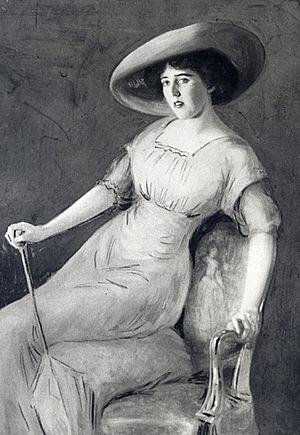
Anna Louise Mohan, dite Louise Bryant, est une féministe, militante politique et journaliste américaine, née le 5 décembre 1885 à San Francisco et morte le 6 janvier 1936 à Sèvres en France. Elle est connue en particulier pour ses reportages pro-bolchéviques pendant la Révolution russe. Épouse de John Silas Reed, elle rédige des portraits de nombreuses personnalités russes, dont Catherine Brechkovski, Maria Spiridonova, Alexandre Kerenski, Lénine et Léon Trotski. Ses articles, distribués par Hearst dès son premier voyage à Petrograd et Moscou, sont publiés dans des journaux américains et canadiens à partir de la fin de la Première Guerre mondiale. En 1918, elle publie Six mois rouges en Russie, un recueil des articles rédigés pendant son premier voyage. L'année suivante, elle témoigne en faveur de la révolution auprès de l'Overman Committee, un comité du Sénat visant à enquêter sur l'influence bolchévique aux États-Unis. Plus tard, en 1919, elle se lance dans une tournée nationale de soutien aux bolchéviques et de dénonciation de l'intervention alliée pendant la guerre civile russe.